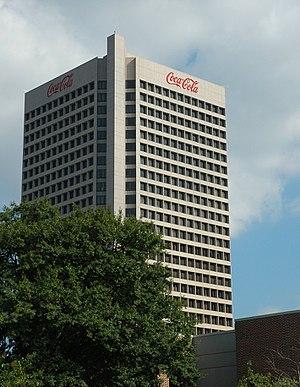
La société Coca-Cola, officiellement nommée The Coca-Cola Company, est une entreprise américaine spécialisée dans les boissons non alcoolisées. Il s'agit de l'une des plus importantes sociétés américaines dont la notoriété et la popularité sont mondiales. Elle est, en 2012, la 3ᵉ entreprise agroalimentaire du monde, en termes de chiffre d'affaires, derrière PepsiCo et Nestlé. Son siège est localisé à Atlanta, en Géorgie, dans le sud-est des États-Unis, et son PDG est James Quincey. Elle est surtout connue pour son produit phare, le Coca-Cola. Depuis la fin de la Seconde Guerre mondiale, cette boisson originale est, dans l'imaginaire collectif, un symbole de l'américanisme.
L’attentat du parc du Centenaire est un acte terroriste à la bombe perpétré aux États-Unis, le 27 juillet 1996, dans le parc olympique lors des Jeux d'été d'Atlanta. L'explosion tue une personne et en blesse 111 autres. En outre, il provoque indirectement la mort d'un caméraman turc, victime d'une crise cardiaque alors qu'il courait pour filmer la scène.